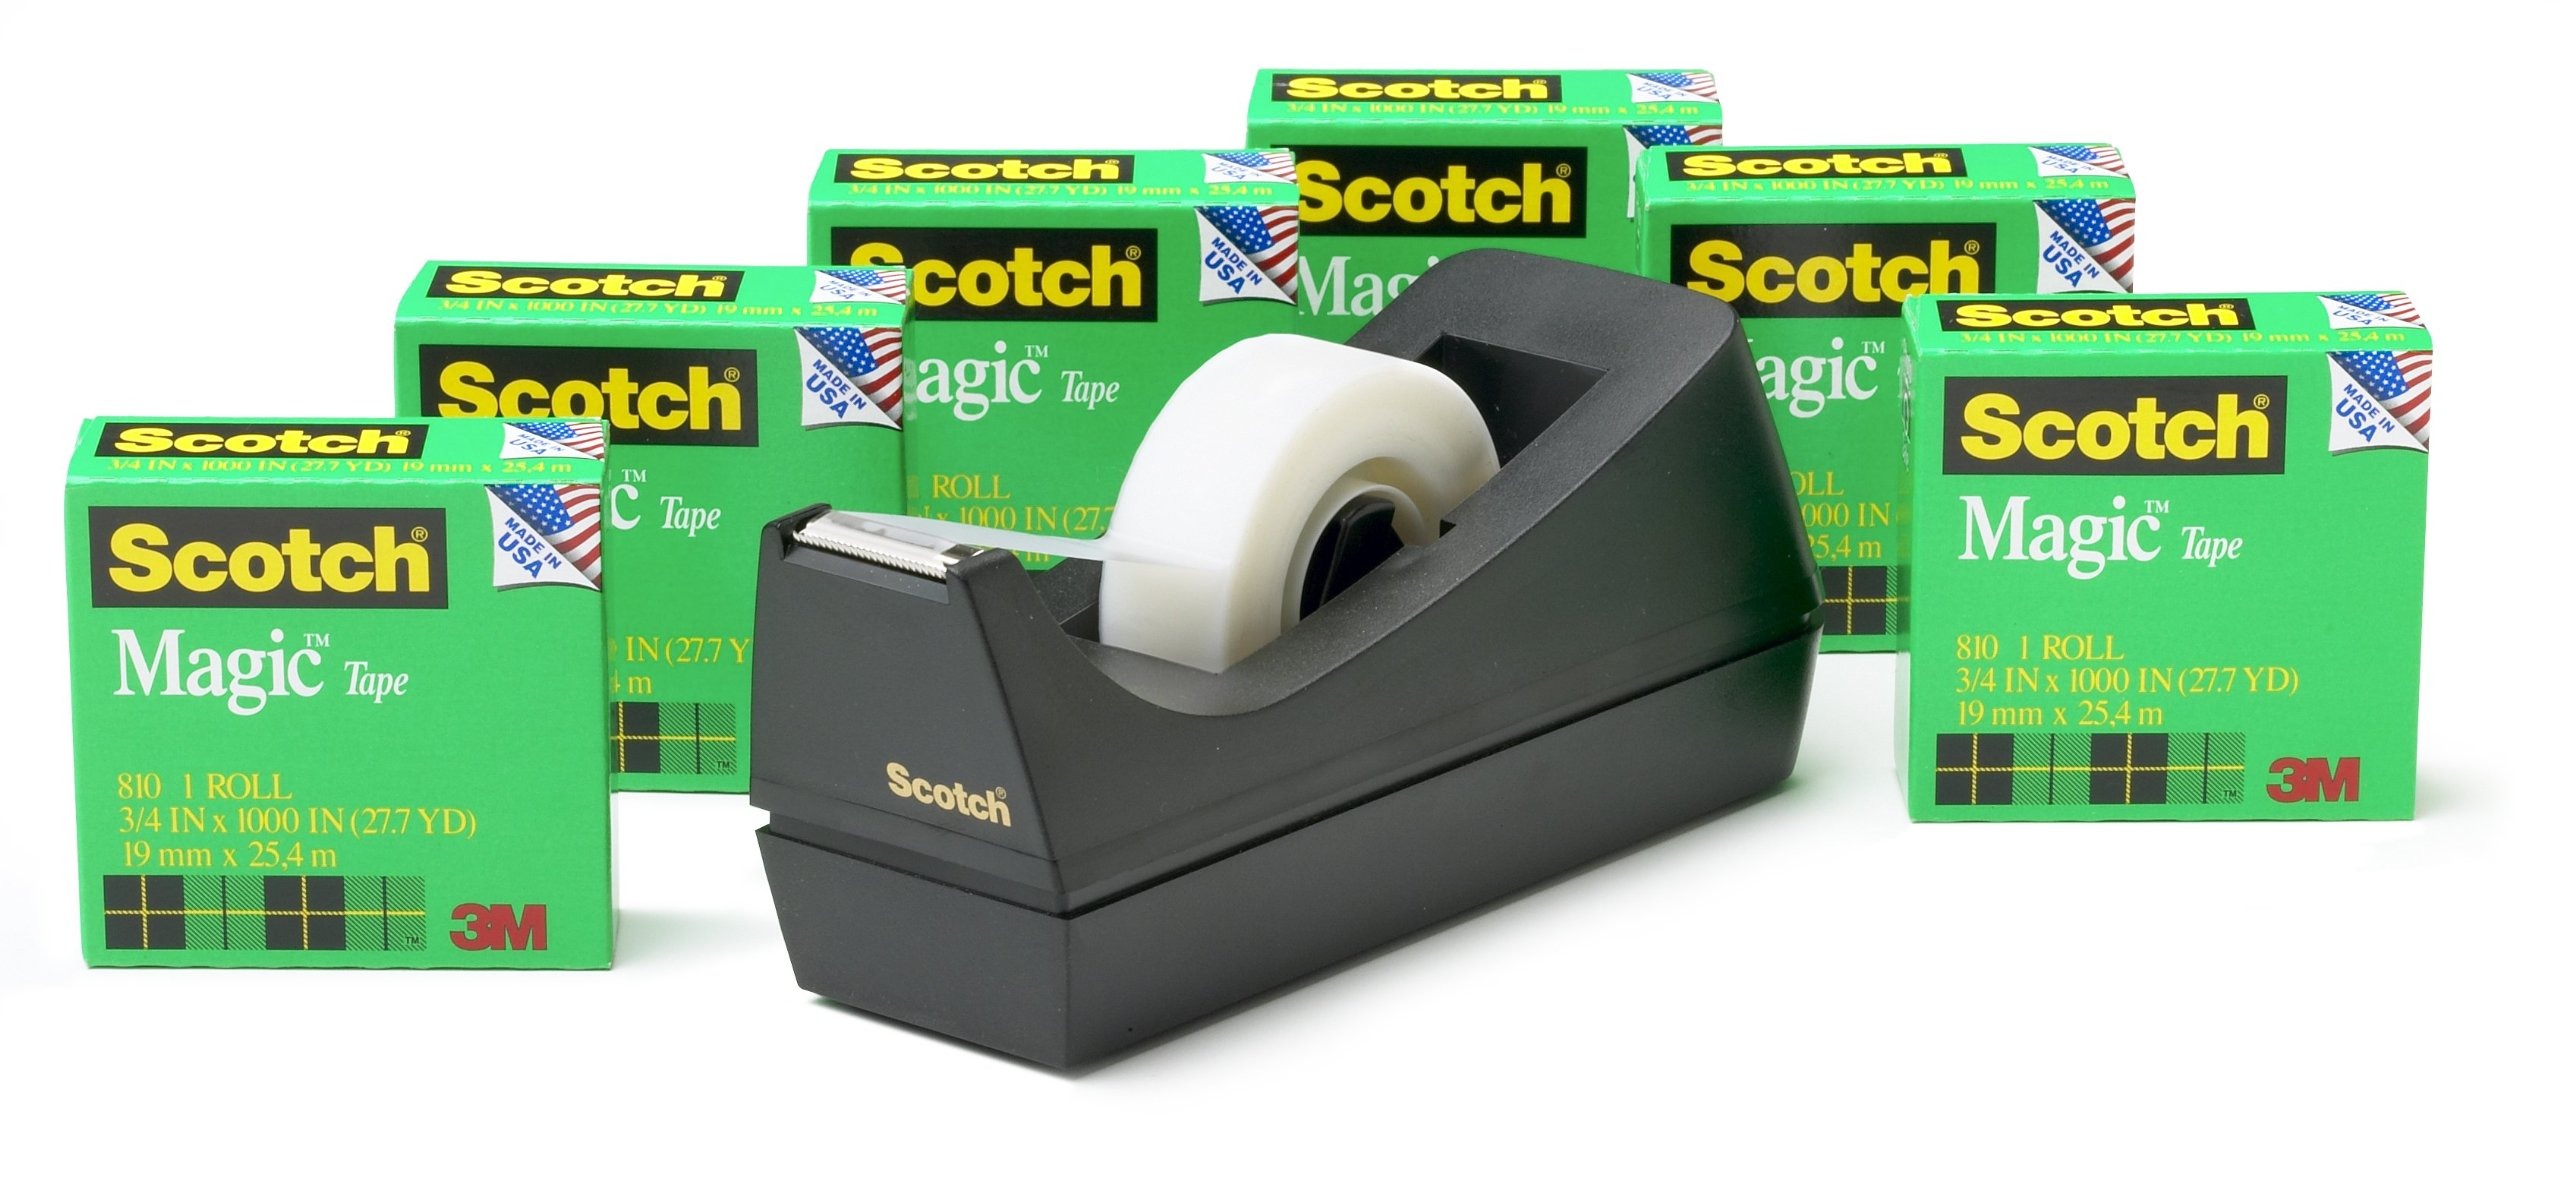
Item Name: Scotch Magic Tape, 6 Rolls with Dispenser, Great for Gift Wrapping, Numerous Applications, Invisible, Engineered for Repairing, 3/4 x 1000 Inches, Boxed (810K6C38)
Bullet Point 1: 6 roll value pack with tape black dispenser
Bullet Point 2: Includes six rolls of scotch magic tape and one c38 dispenser
Bullet Point 3: Matte-Finish tape becomes invisible when applied to surface
Bullet Point 4: Tape accepts ballpoint pen, pencil or marker
Bullet Point 5: Black dispenser holds 1/2" and 3/4" wide tape up to 1,500" long
Value: 1.0
Unit: Count

Price: 22.44